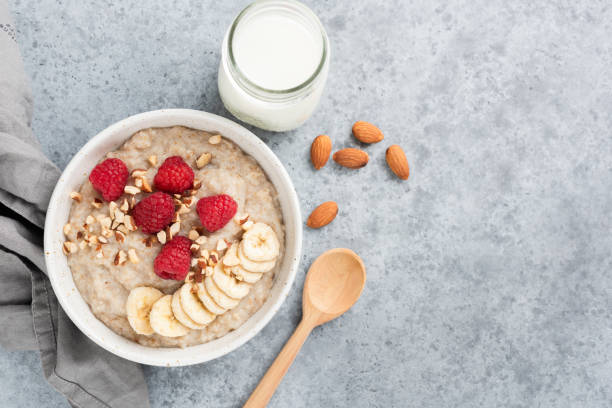
Label: porridge